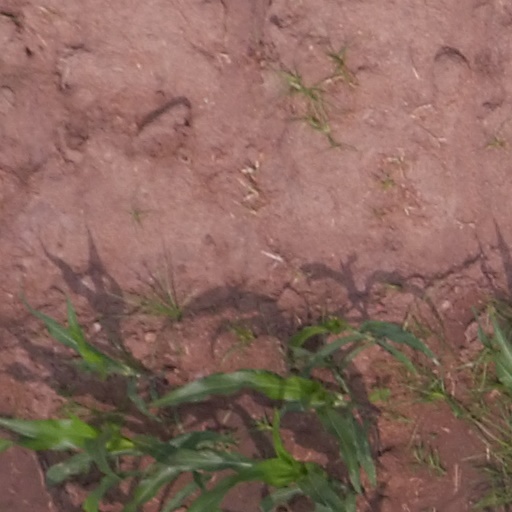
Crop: maize; corn